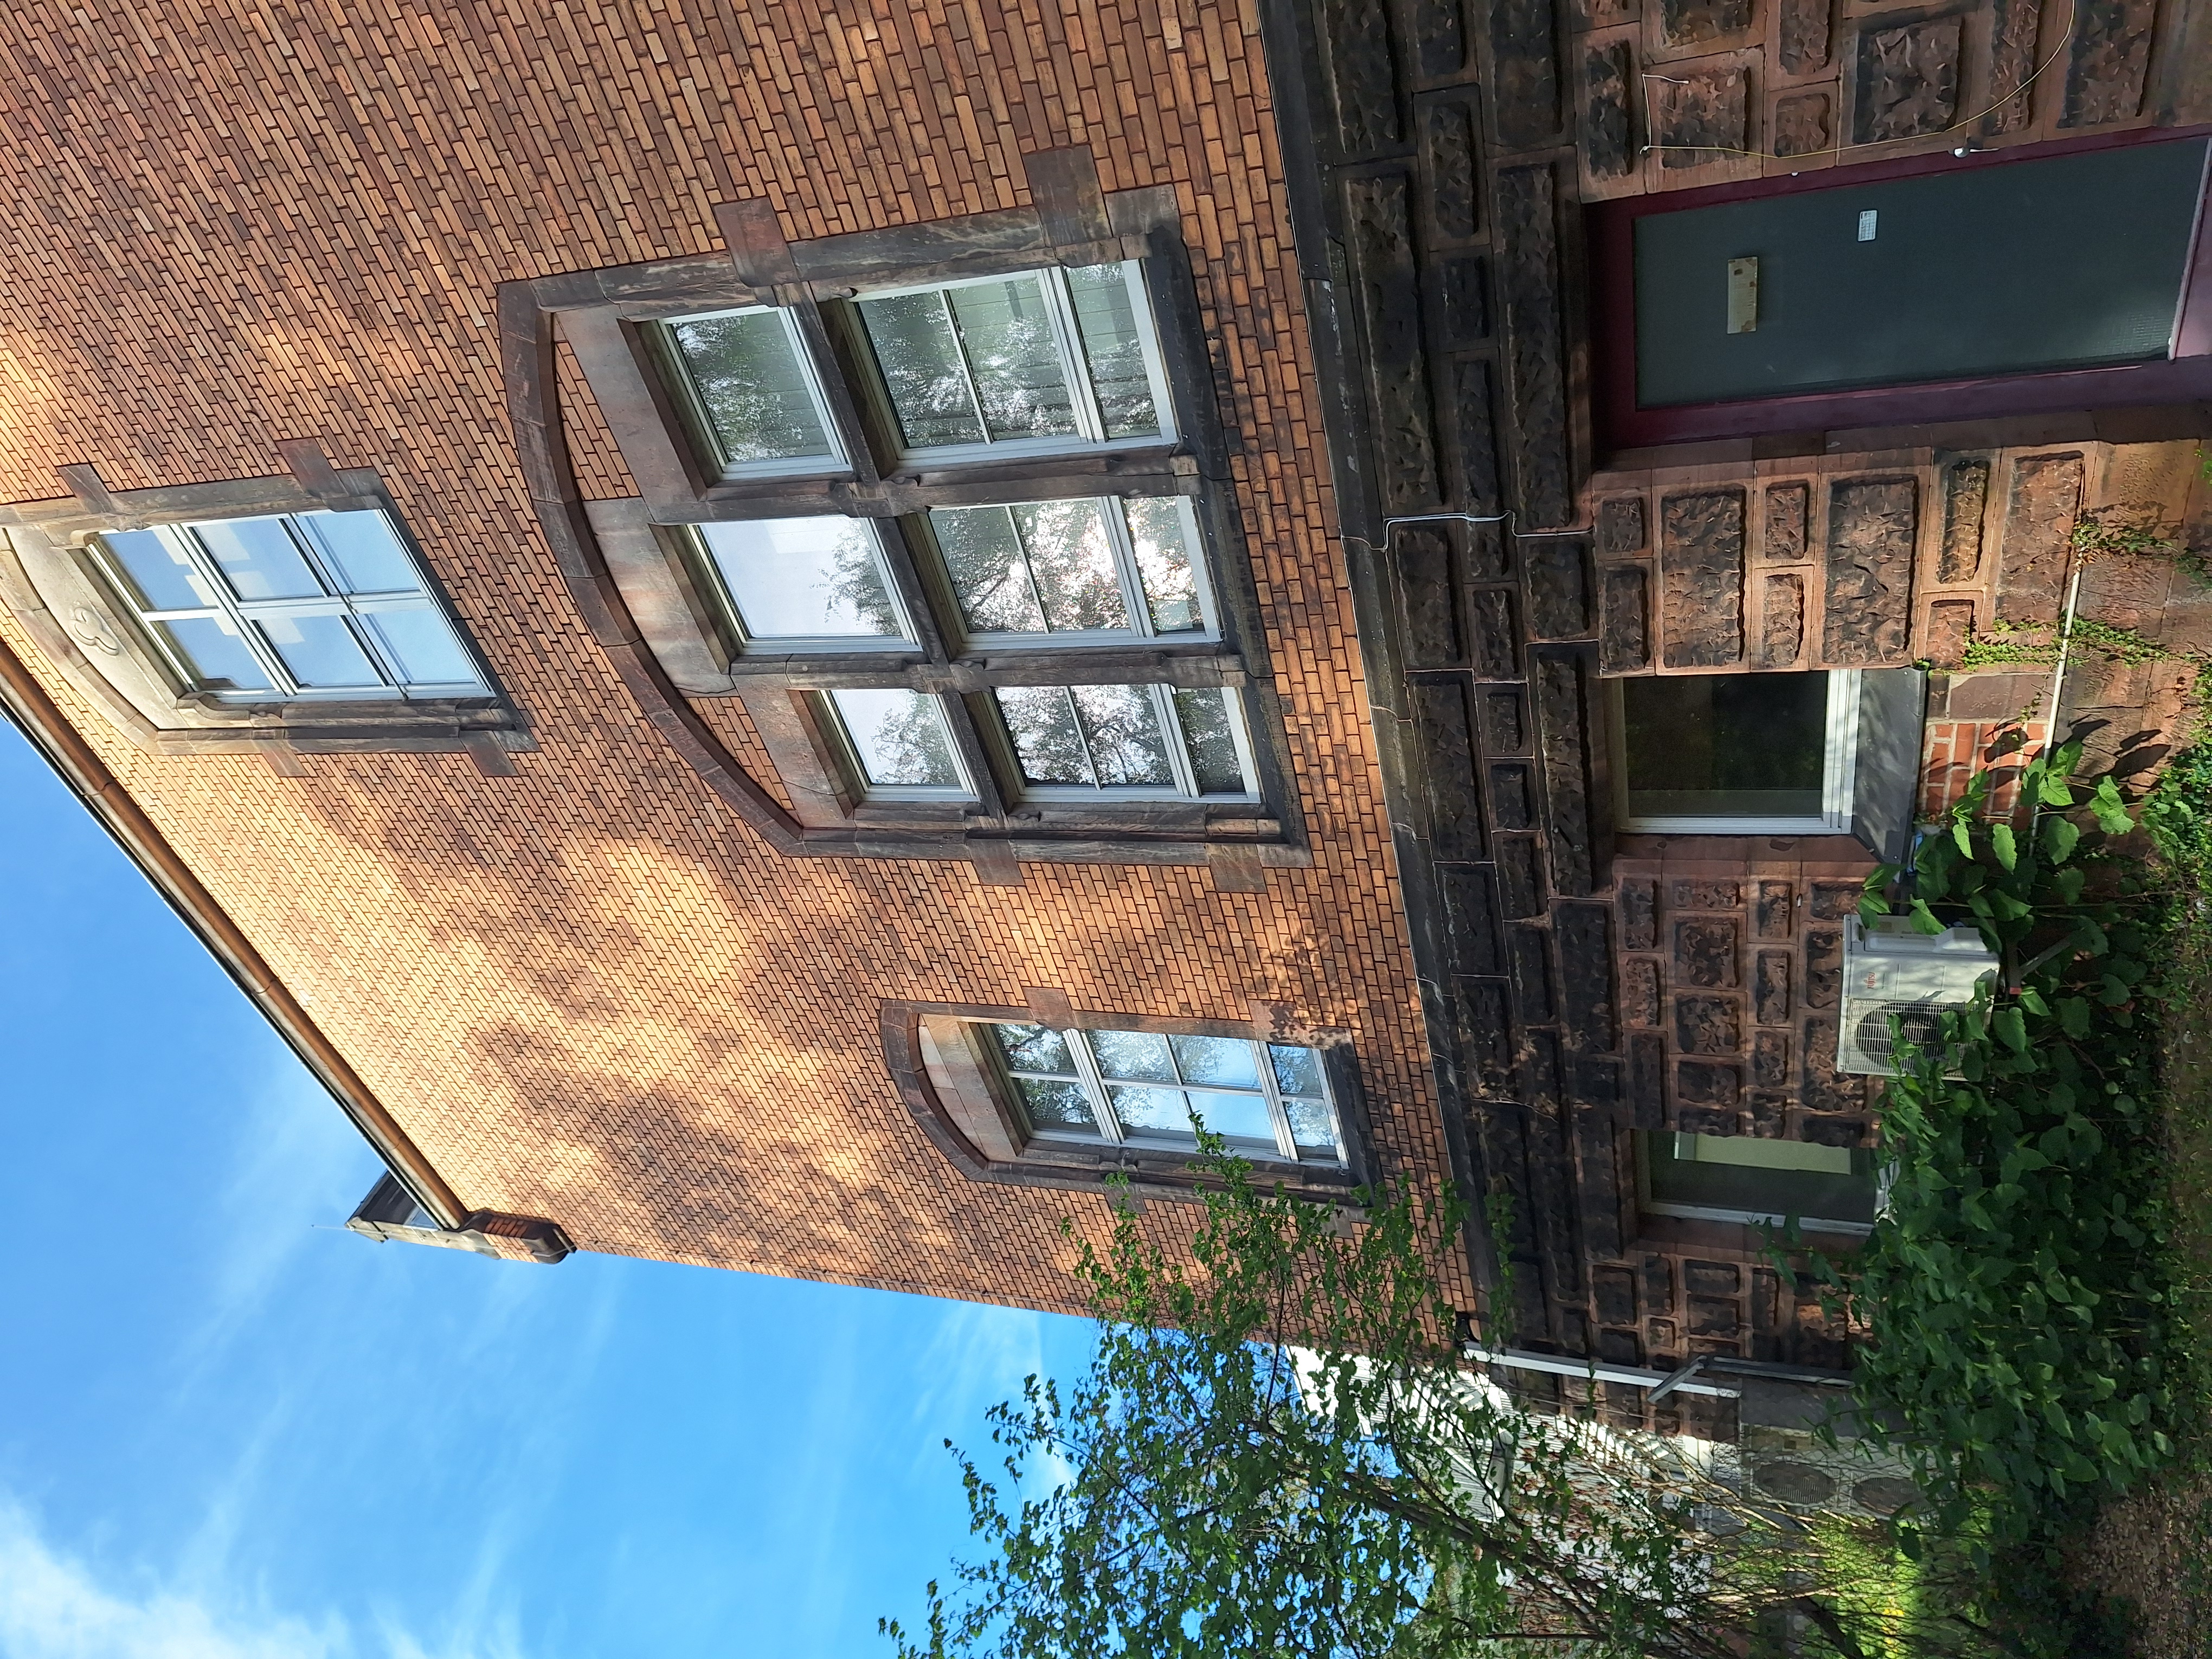
Building: Robert-Koch-Straße 6